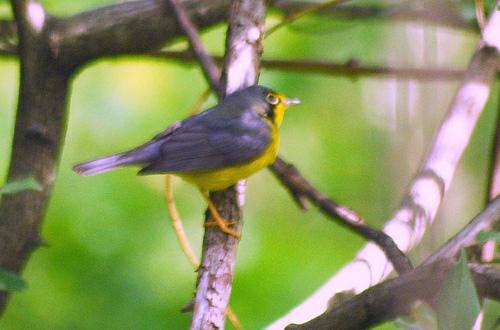
A photo of a canada warbler